Burchard Kranich

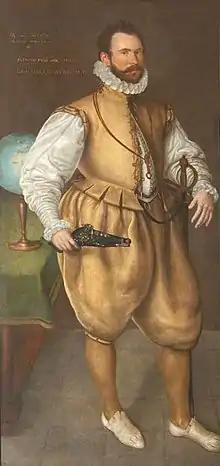
Martin Frobisher, who is said to have favoured Kranich

In 1573 Richard Eden, in the course of requesting licence from the Queen to 'compound the admirable medicaments of Paracelsus from metals and minerals', cited a certain 'Brocardus' as one of a number of foreigners permitted to do so. According to Campbell, 'Brocardus' is a Latinized form of the name 'Burchard', and Eden's petition is therefore evidence that Kranich was engaged in alchemy in England at the time.